Wiggledance!

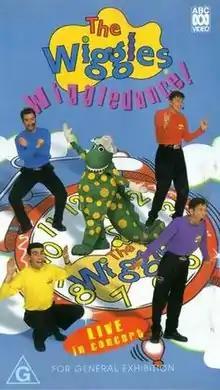
"Wiggledance!" VHS cover

Wiggledance! is the fifth video by the children's band the Wiggles and their first full-length concert video. It was filmed during their December 1996 concerts at the Seymour Centre, and released in June 1997. It was released only to the Australia region.